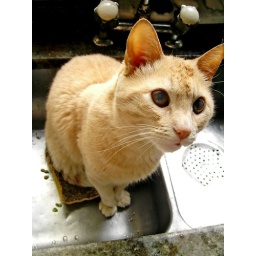
mi gato en su lugar favorito, la pileta de la cocina... my cat in his favorite place, the kitchen sink...